Ranny Weeks

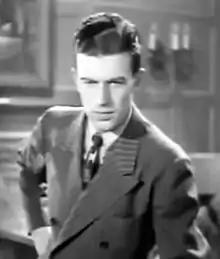
Weeks in "Bill Cracks Down" (1937)

Randall Webster Weeks (February 25, 1907 – April 26, 1979) was an American bandleader, actor, naval commander, and university administrator.